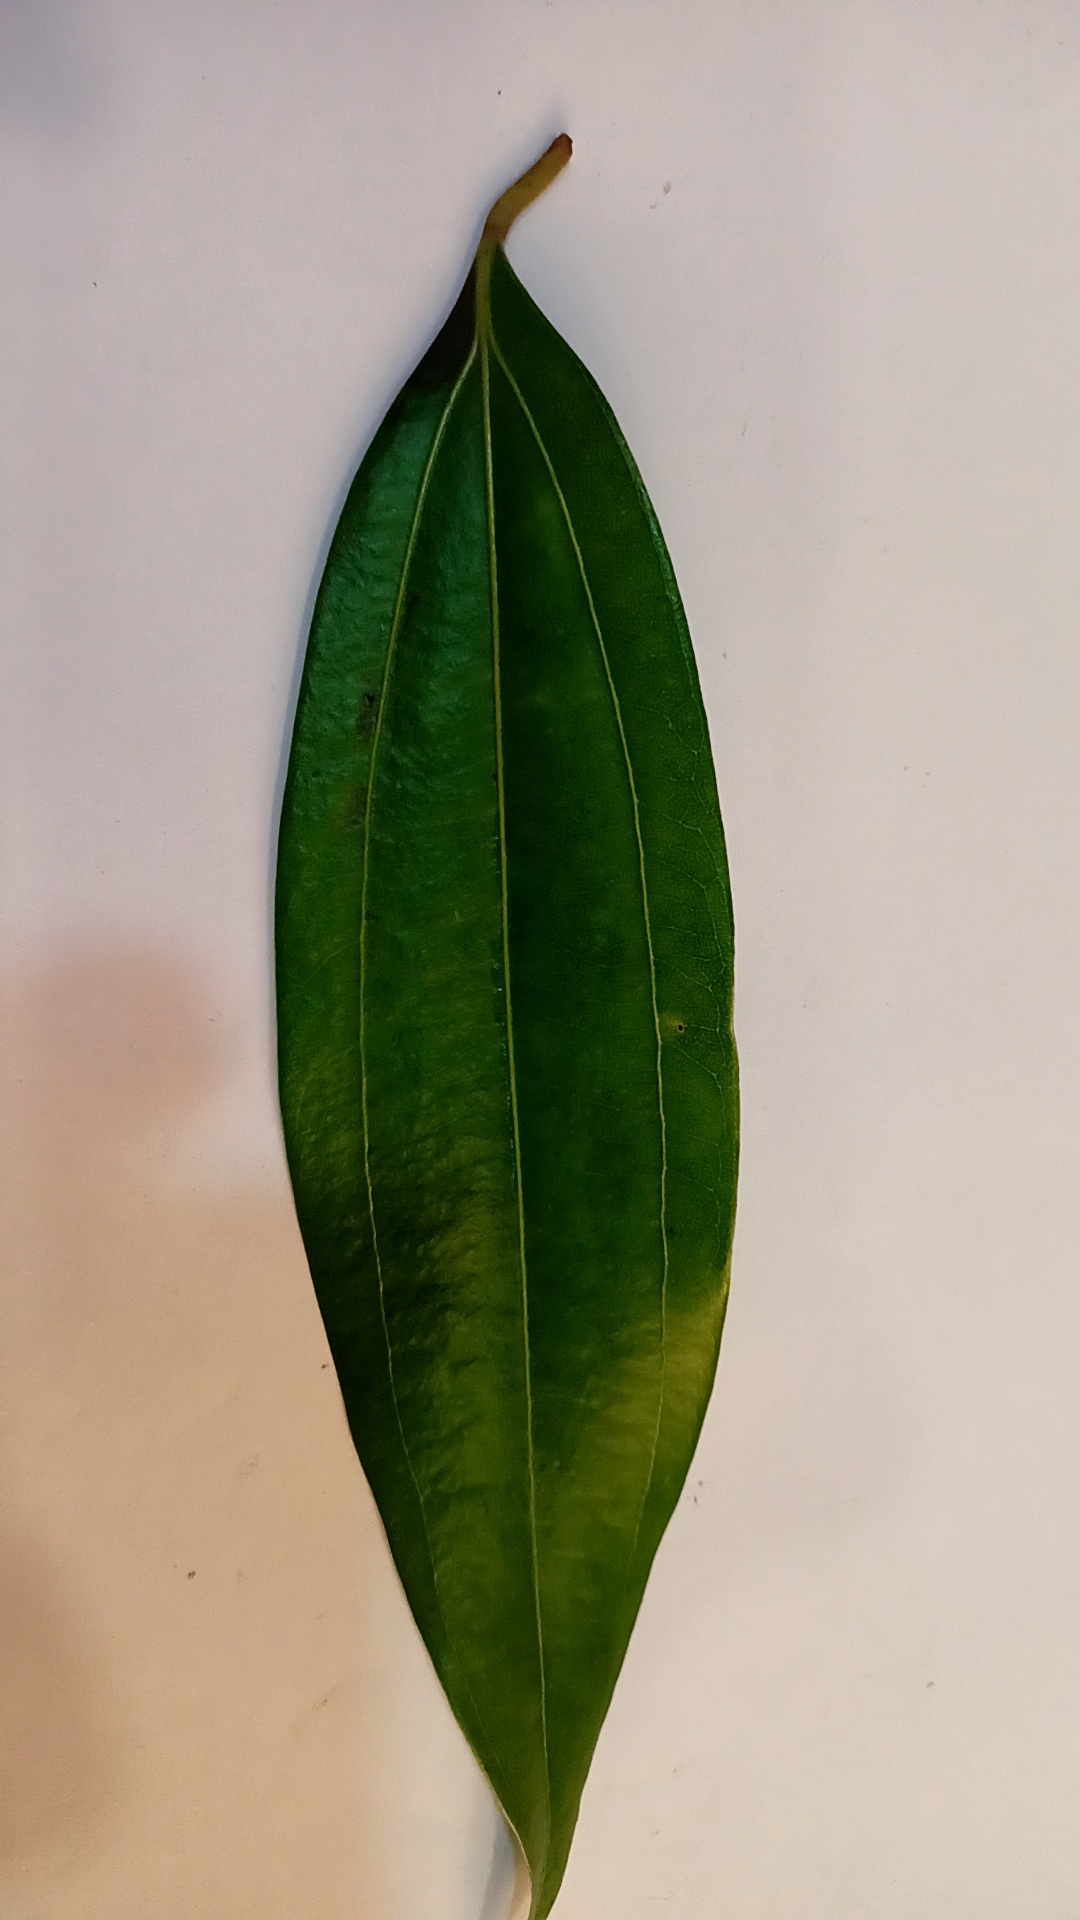
Label: Healthy